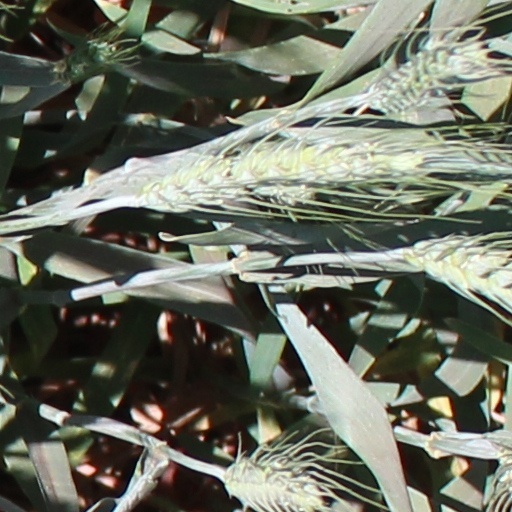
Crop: wheat